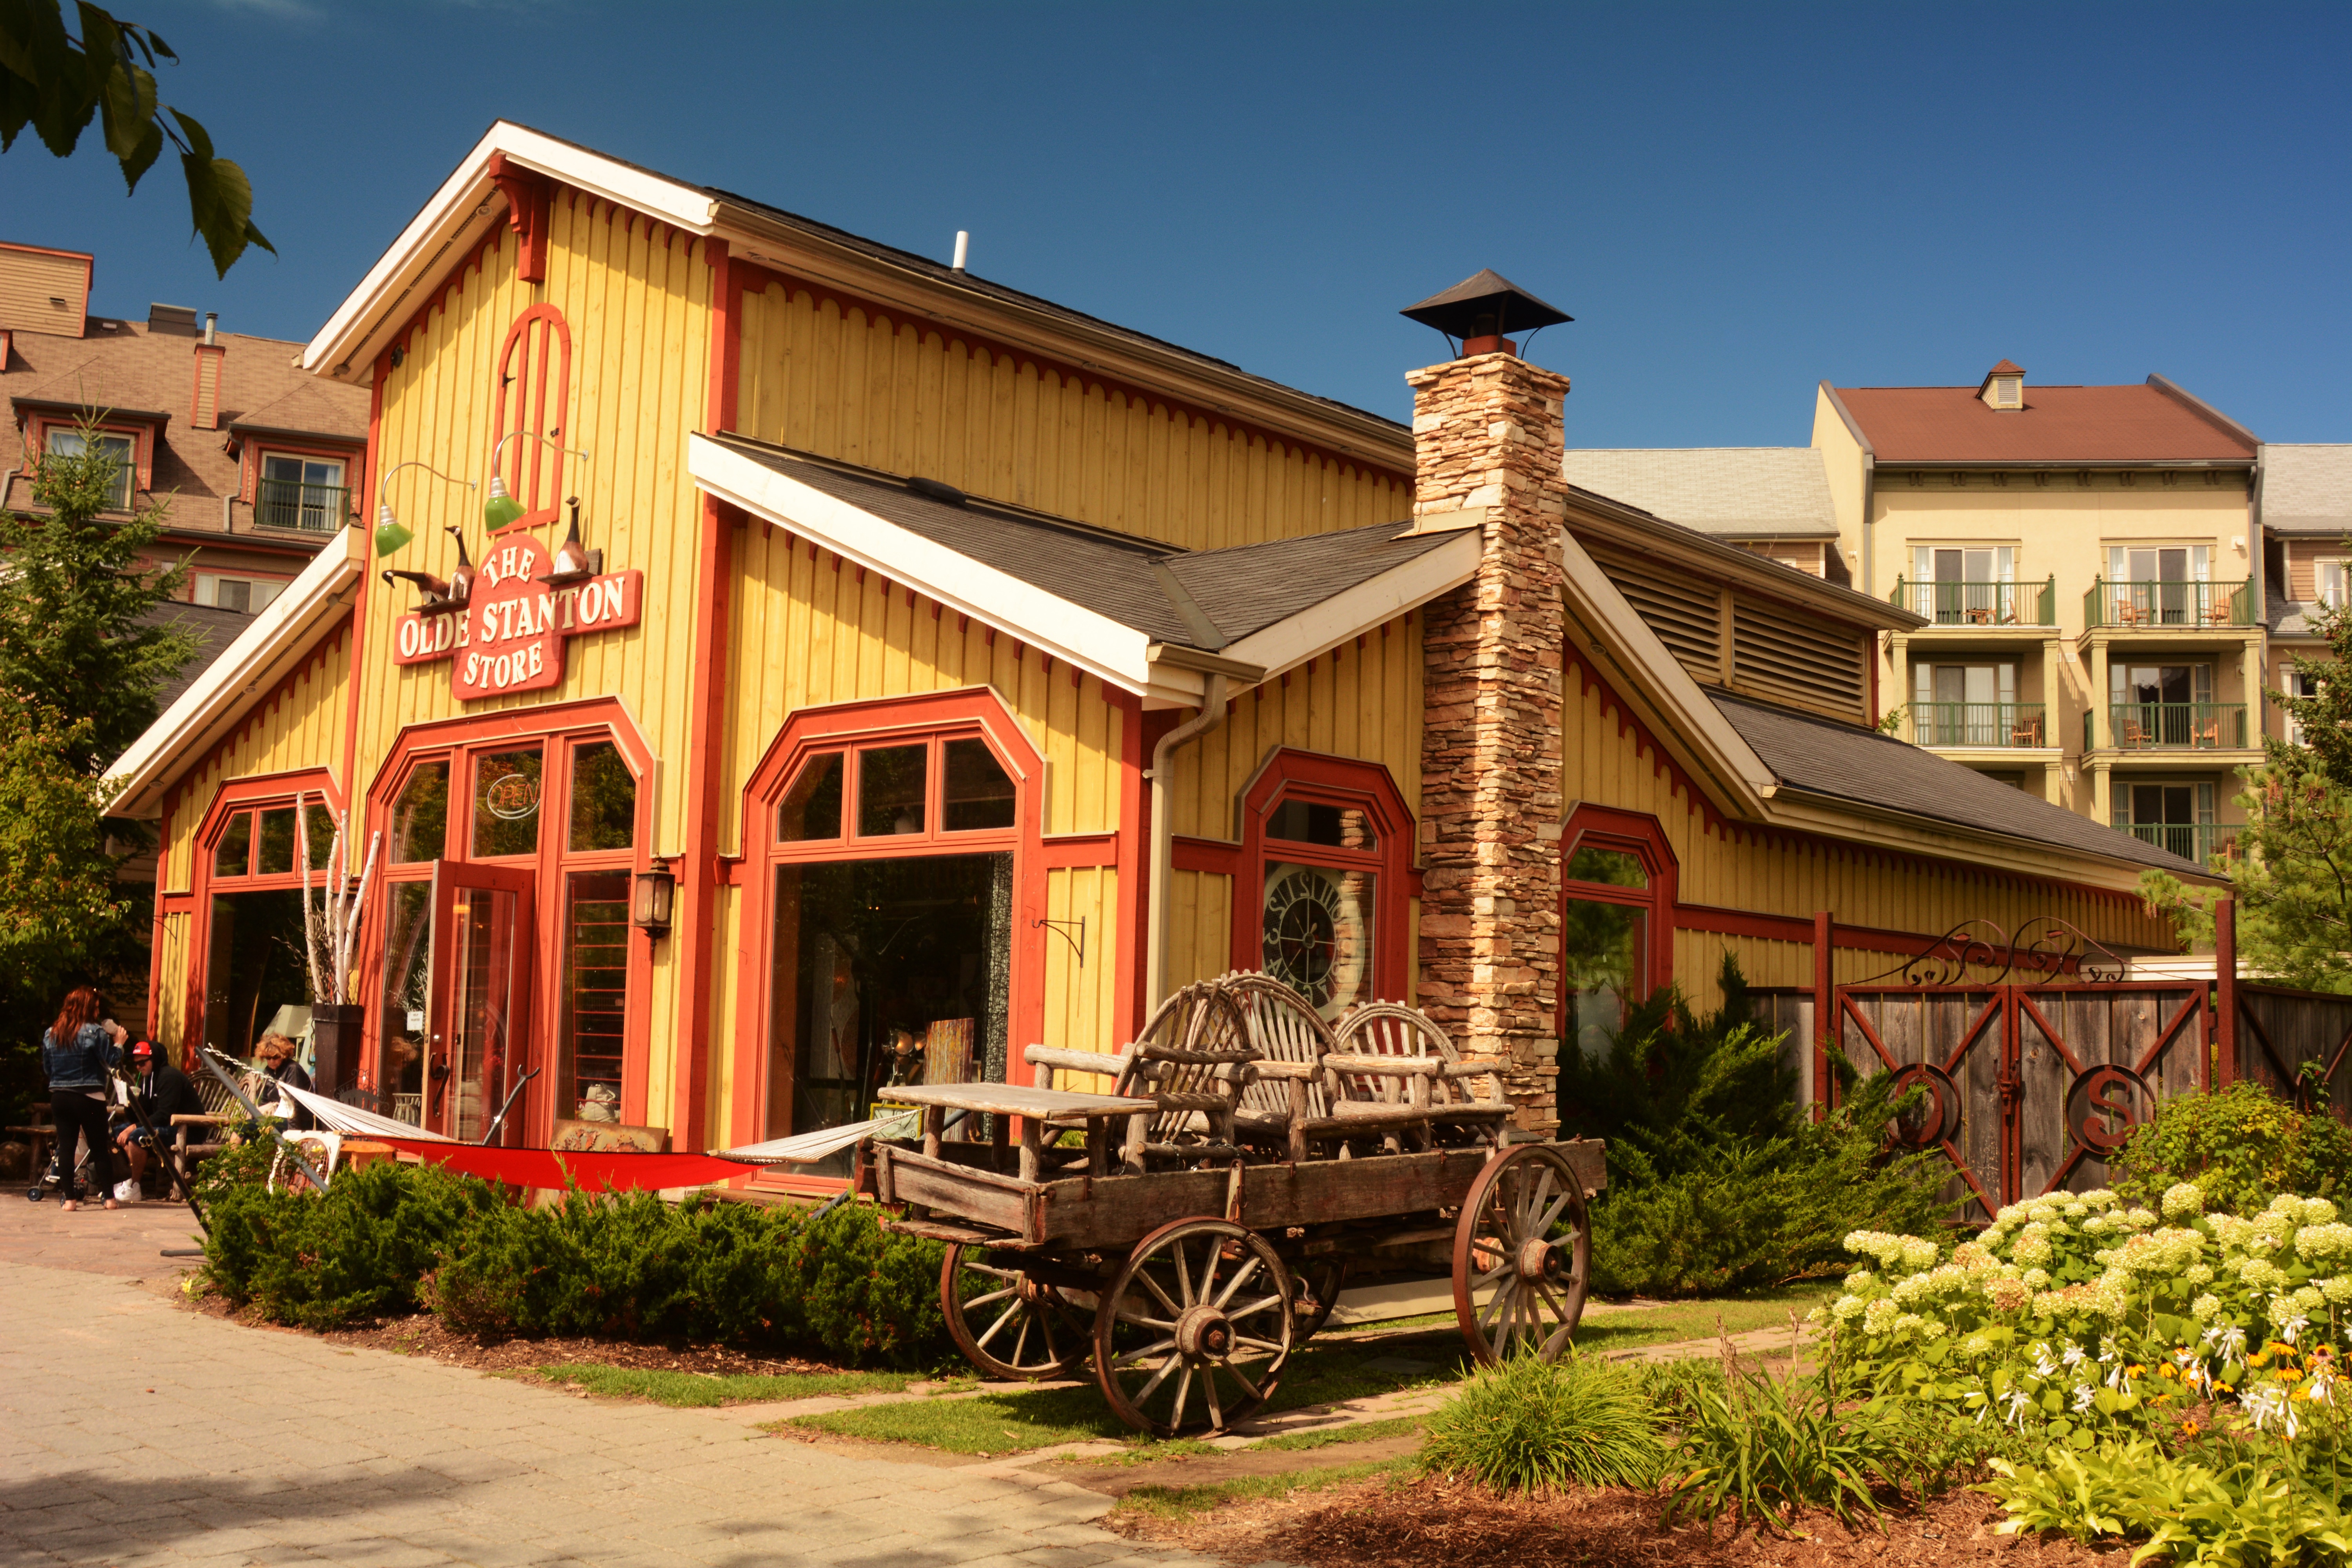
house, building, home, cottage, resort, estate